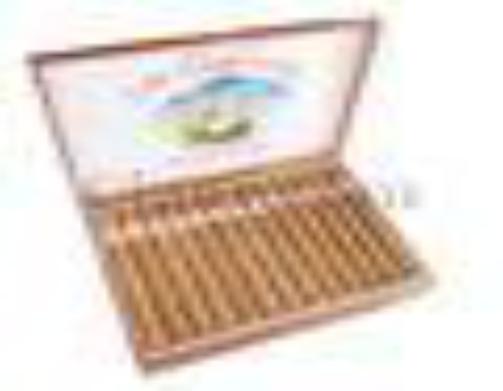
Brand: Las Cabrillas
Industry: Necessities